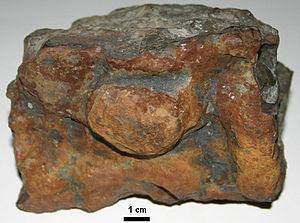
Le grès est une roche sédimentaire détritique, issue de l’agrégation de grains de taille majoritairement sableuse et consolidé lors de la diagenèse. Les grains constituant le grès sont issus de l'érosion de roches préexistantes qui déterminent en grande partie sa composition, principalement constitué de quartz et feldspath. Selon le degré de cimentation et sa composition, il peut s'agir d'une roche très friable à cohérente. Il se rencontre dans une grande variété de milieux de dépôt depuis le domaine continental au domaine marin. Son équivalent non consolidé est généralement appelé sable.